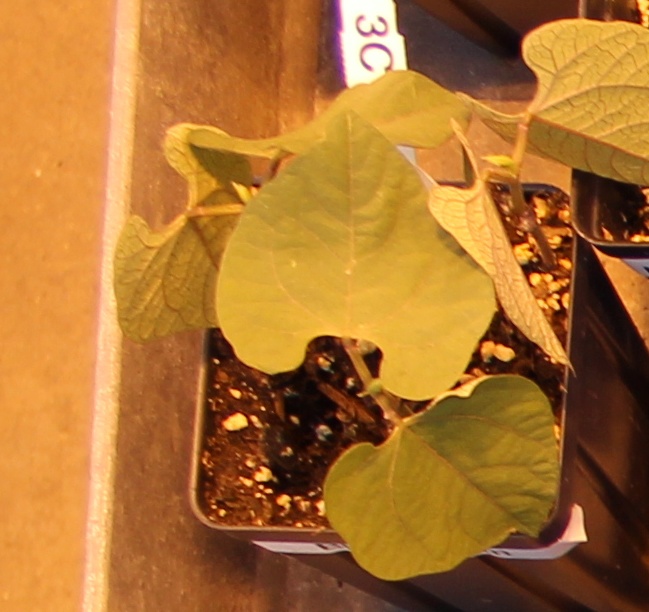
Label: Blackbean